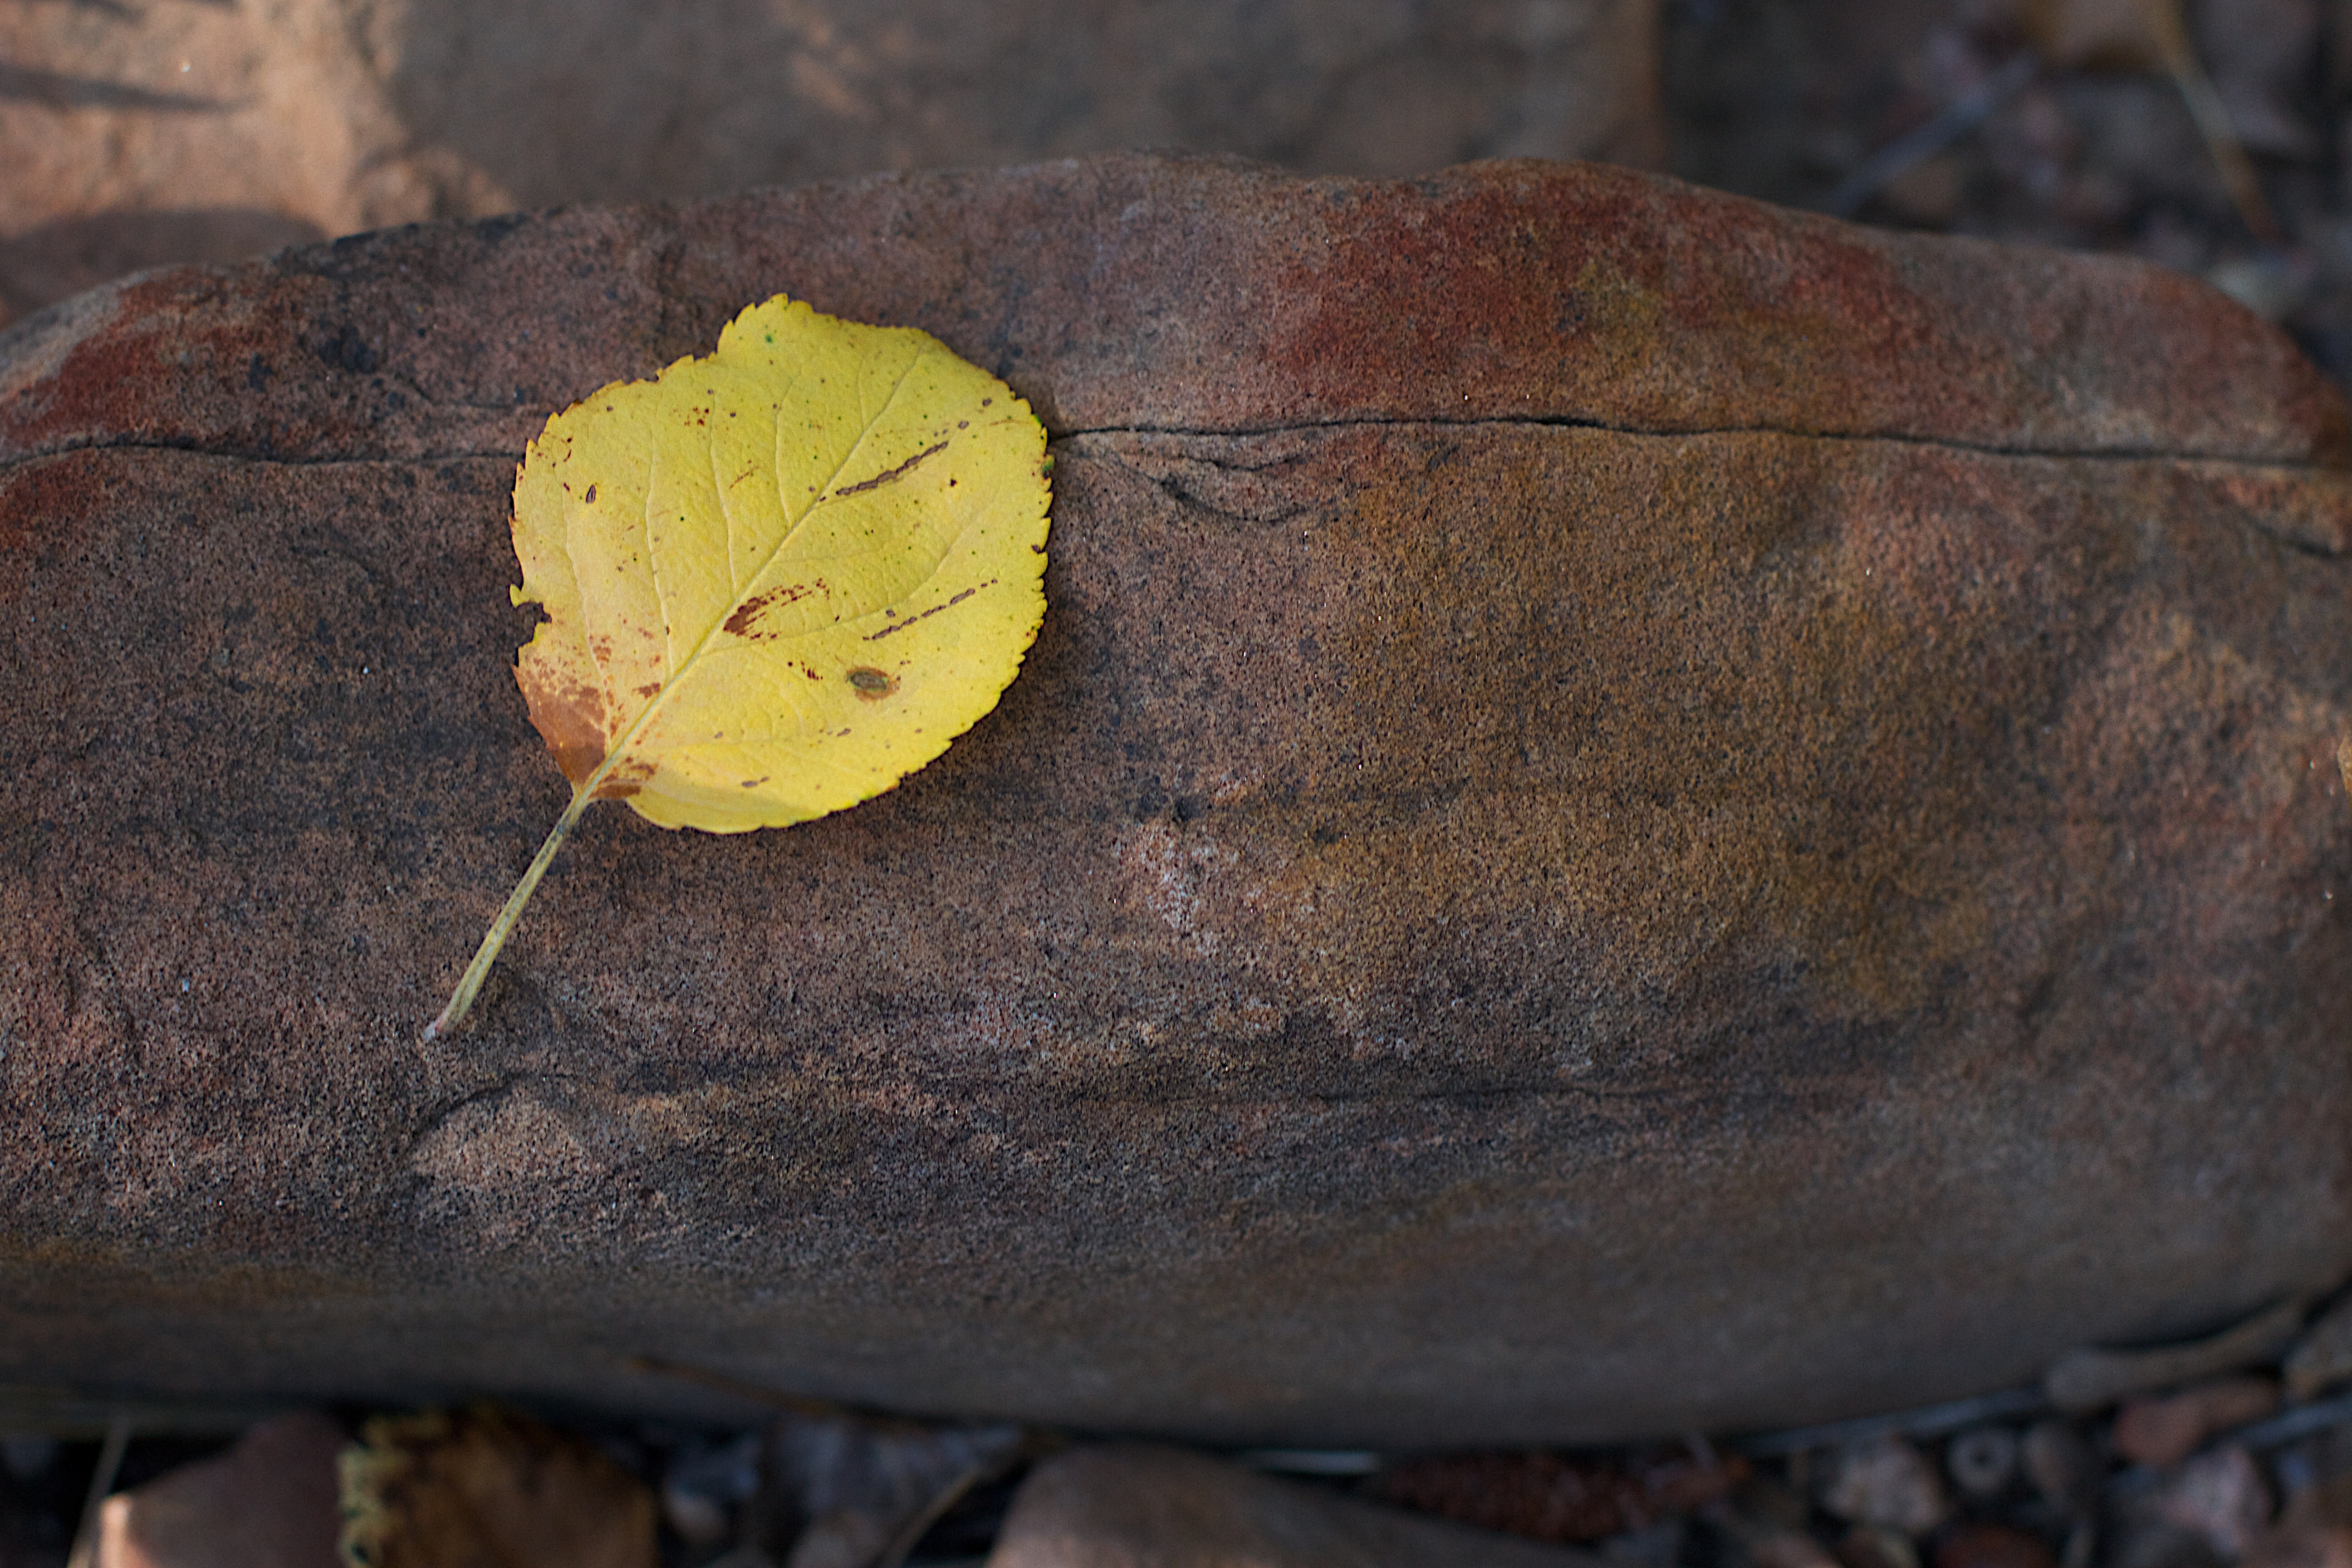
tree, nature, plant, wood, leaf, flower, trunk, produce, insect, autumn, close up, macro photography